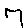
Label: 7